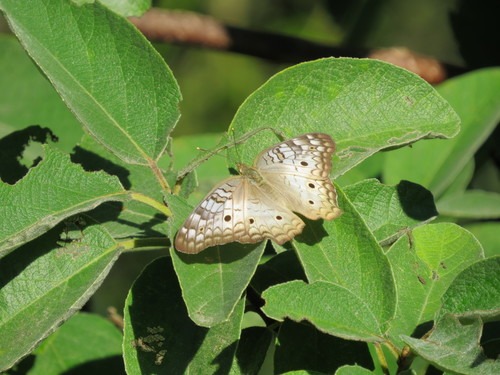
Scientific name: Anartia jatrophae
Common name: White peacock
Family: Nymphalidae
Order: Lepidoptera
Pollinator type: Primary pollinator
Habitat: Gardens, parks, and open areas
Geographic range: Southern United States to Argentina
Conservation status: Least Concern